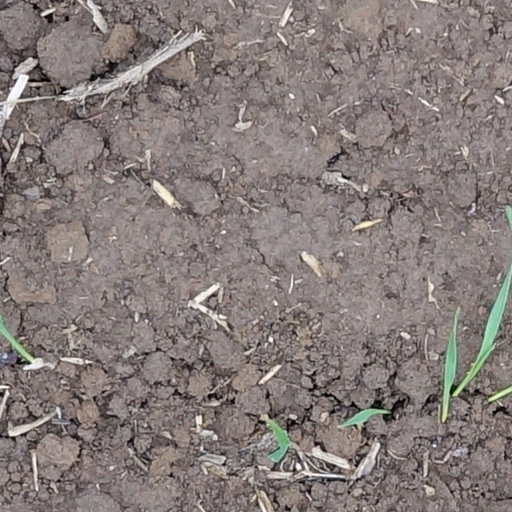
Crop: wheat